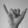
ASL letter: Y